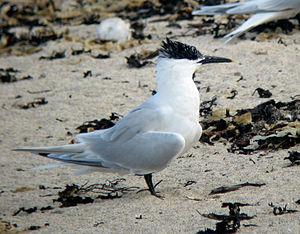
Les Salins-d'Hyères sont une zone de marais salants situés sur les côtes de la mer Méditerranée, sur le territoire de la commune de Hyères, dans le département du Var et de la région Provence-Alpes-Côte d'Azur. Constituant l'un des espaces naturels les plus remarquables du rivage méditerranéen, ils ont été, jusqu'en 1995, utilisés pour la production du sel.
Cette liste de la faune française regroupe les espèces de Charadriiformes peuplant la France métropolitaine.
La réserve naturelle nationale du banc d'Arguin est une réserve naturelle nationale située en Nouvelle-Aquitaine. Classée en 1972 et occupant une surface de 4 360 ha, elle protège l’ensemble du banc de sable visible au large de l'entrée du bassin d'Arcachon qui sert de zone de nidification, d'hivernage et de halte migratoire pour de nombreuses espèces d'oiseaux, dont en particulier la sterne caugek.